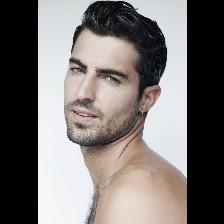
Label: Human